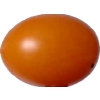
Label: tomato_cherry_orange